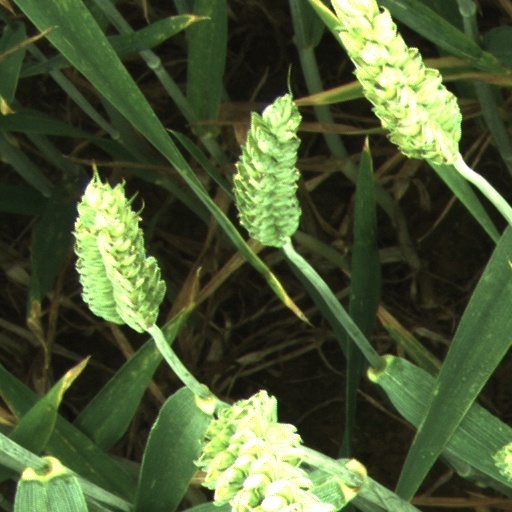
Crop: wheat